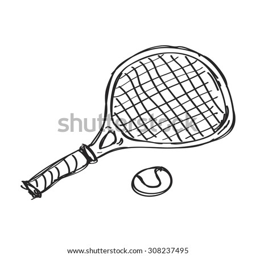
simple hand drawn doodle of a tennis racket